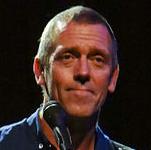
Age: 52